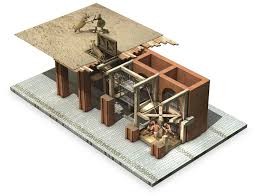
Landmark: Roman Colosseum